Cetology

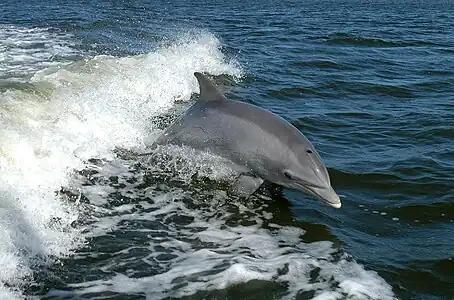
Bottlenose dolphin

Observations about Cetacea have been recorded since at least classical times. Ancient Greek fishermen created an artificial notch on the dorsal fin of dolphins entangled in nets so that they could tell them apart years later.